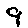
Label: 9